Del Norte High School (New Mexico)

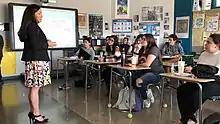
Congressmember Deb Haaland addressing students in 2019.

Construction of the new main building was completed in May, 2012. During the "A Knight to Remember" event in June, 2012, public tours of the new buildings were given by students and staff.